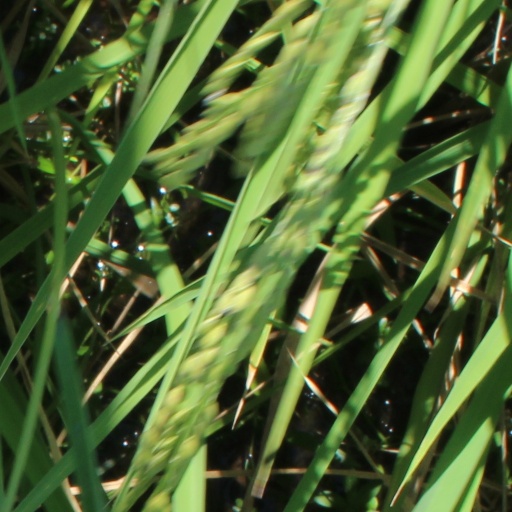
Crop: rice